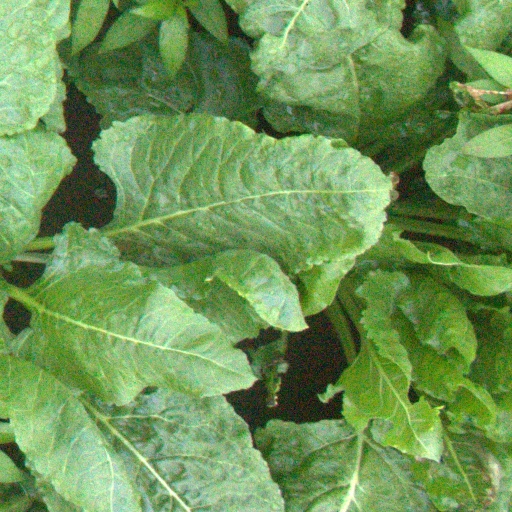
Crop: sugar beet